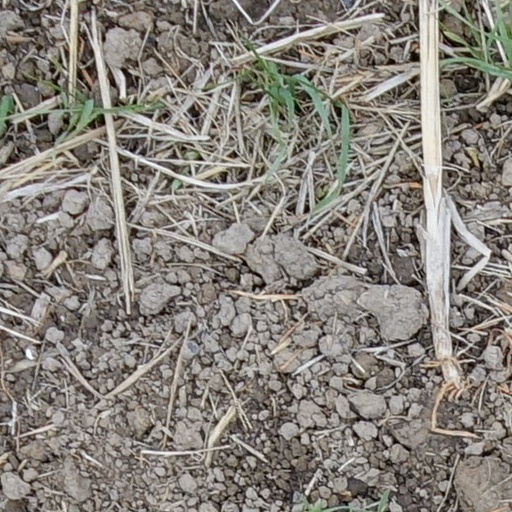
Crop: wheat